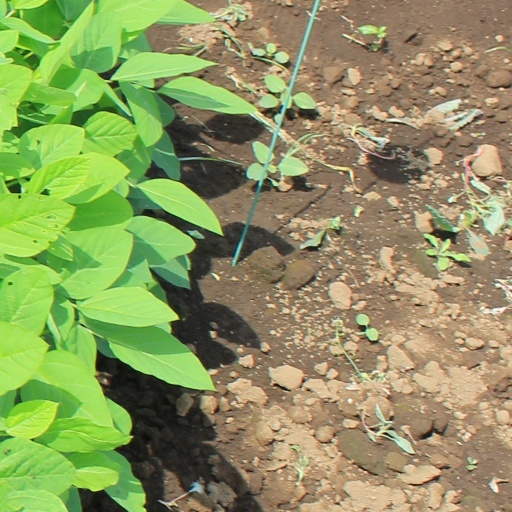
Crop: soybean